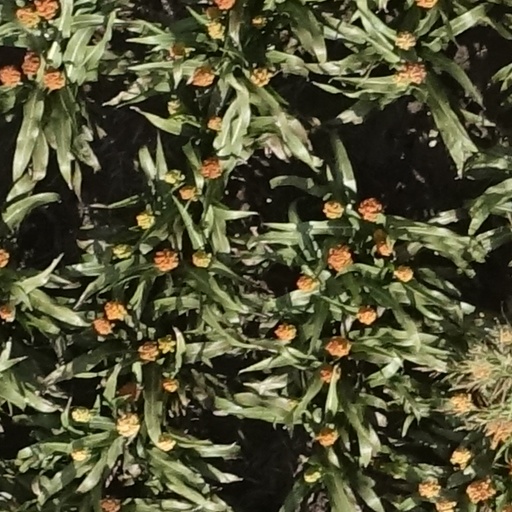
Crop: sorghum